Lakshmi Mittal

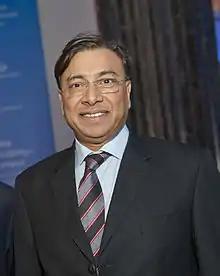
Mittal in 2013

Lakshmi Niwas Mittal (born 15 June 1950 in Sadulpur, Rajasthan, India) is an Indian steel magnate, based in the United Kingdom. He is the executive chairman of ArcelorMittal, the world's second largest steelmaking company, as well as chairman of stainless steel manufacturer Aperam. Mittal owns 38% of ArcelorMittal and holds a 3% stake in EFL Championship side Queens Park Rangers.